Jan Abrahamsz Beerstraaten

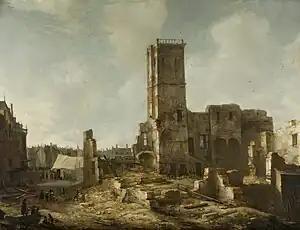

Jan Abrahamsz, painter, was the son of Abraham Danielsz., a table clothmaker from Emden. He married on 30 August 1642, living at Elandstraat in the Jordaan. From this marriage twelve children were born. In 1651 he bought a new house at Rozengracht (174) opposite a labyrinth. In 1652 he watched the fire of the old townhall and produced one of his best works. In 1658 Rembrandt, Hendrickje Stoffels and Titus van Rijn became neighbors. In 1662, together with his eldest son, he traveled to Friesland, Groningen and many other places in Holland. In 1664 his wife died after a delivery and three children likely because of the plague.